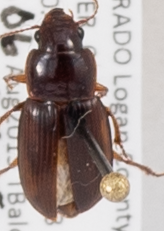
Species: Harpalus desertus
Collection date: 2015-08-06
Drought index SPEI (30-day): -0.608
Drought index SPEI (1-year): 1.382
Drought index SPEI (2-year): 1.69